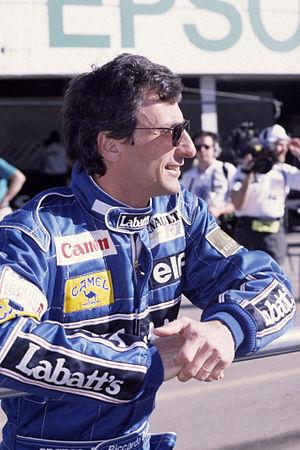
Riccardo Patrese, né le 17 avril 1954 à Padoue en Italie, est un pilote automobile italien. Il a détenu pendant quinze ans le record du nombre de Grands Prix de Formule 1 disputés, avec 256 départs, record qui n'a été battu qu'en 2008 par le Brésilien Rubens Barrichello, et a parcouru une distance totale de 52 075 km en course.
Cet article rassemble la liste des pilotes de Formule 1 ayant marqué des points en championnat du monde, classés par pays d'origine, avec la période où les points ont été marqués.